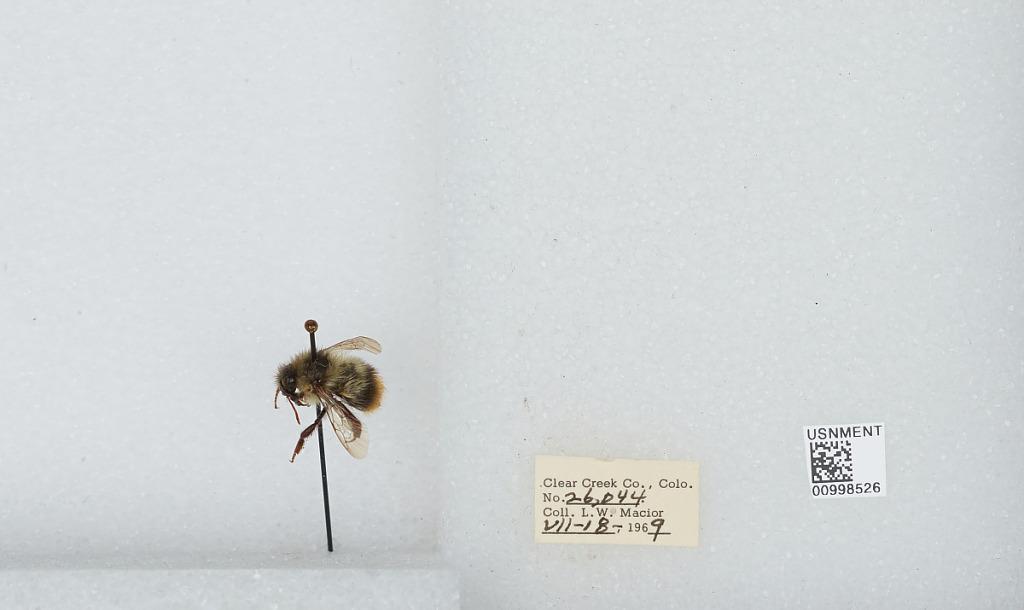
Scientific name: Bombus (Pyrobombus) mixtus Cresson
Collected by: L. Macior
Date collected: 1969-7-18
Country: United States
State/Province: Colorado
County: Clear Creek
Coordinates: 39.6958, -105.725